Arvid Wittenberg

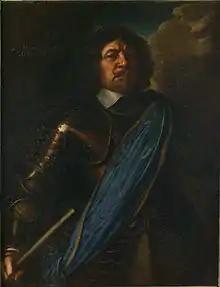
Arvid Wittenberg portraited in 1649 by Matthäus Merian the Younger.

Arvid Wittenberg or Arvid Wirtenberg von Debern (1606 – 7 September 1657), Swedish count, field marshal and privy councillor. Born in Porvoo, Finland, died in prison in Zamość, Poland, 7 September 1657. Arvid Wittenberg preferred call himself by the original Wittenberg family name, which was Wirtenberg von Debern.